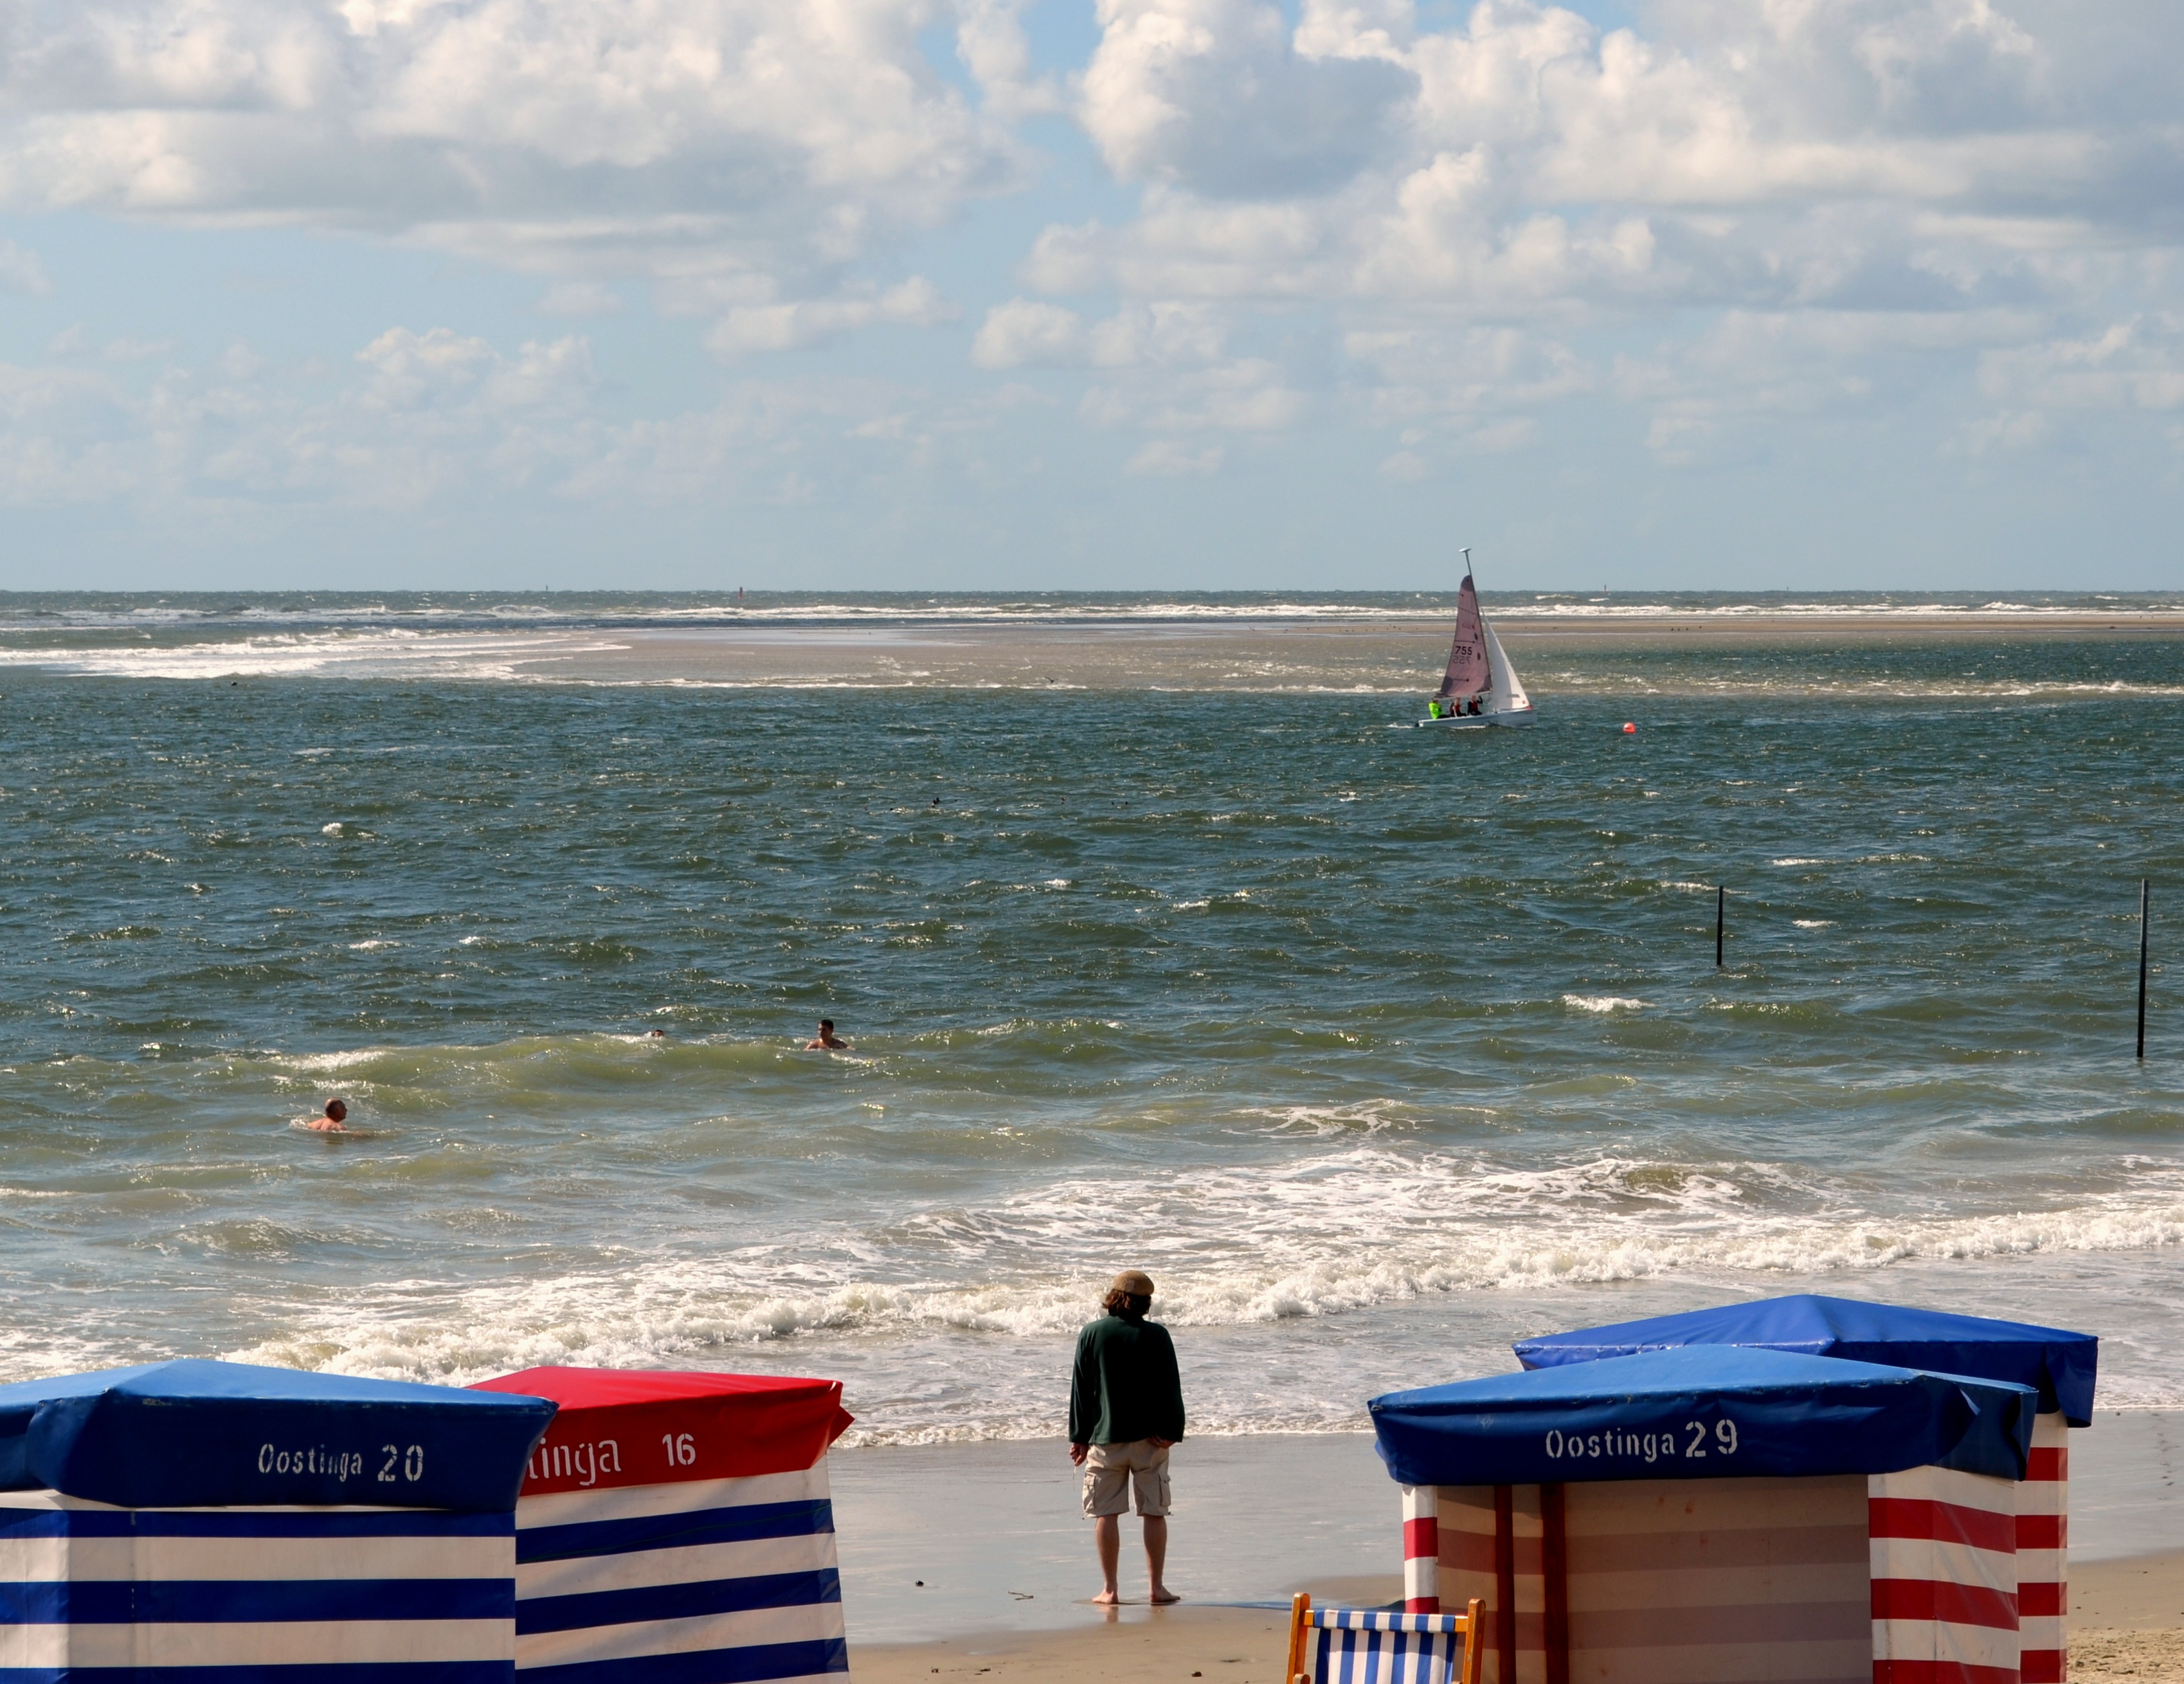
beach, sea, coast, sand, ocean, horizon, shore, wave, wind, vacation, swim, vehicle, tower, bay, body of water, sail, borkum, north sea, clubs